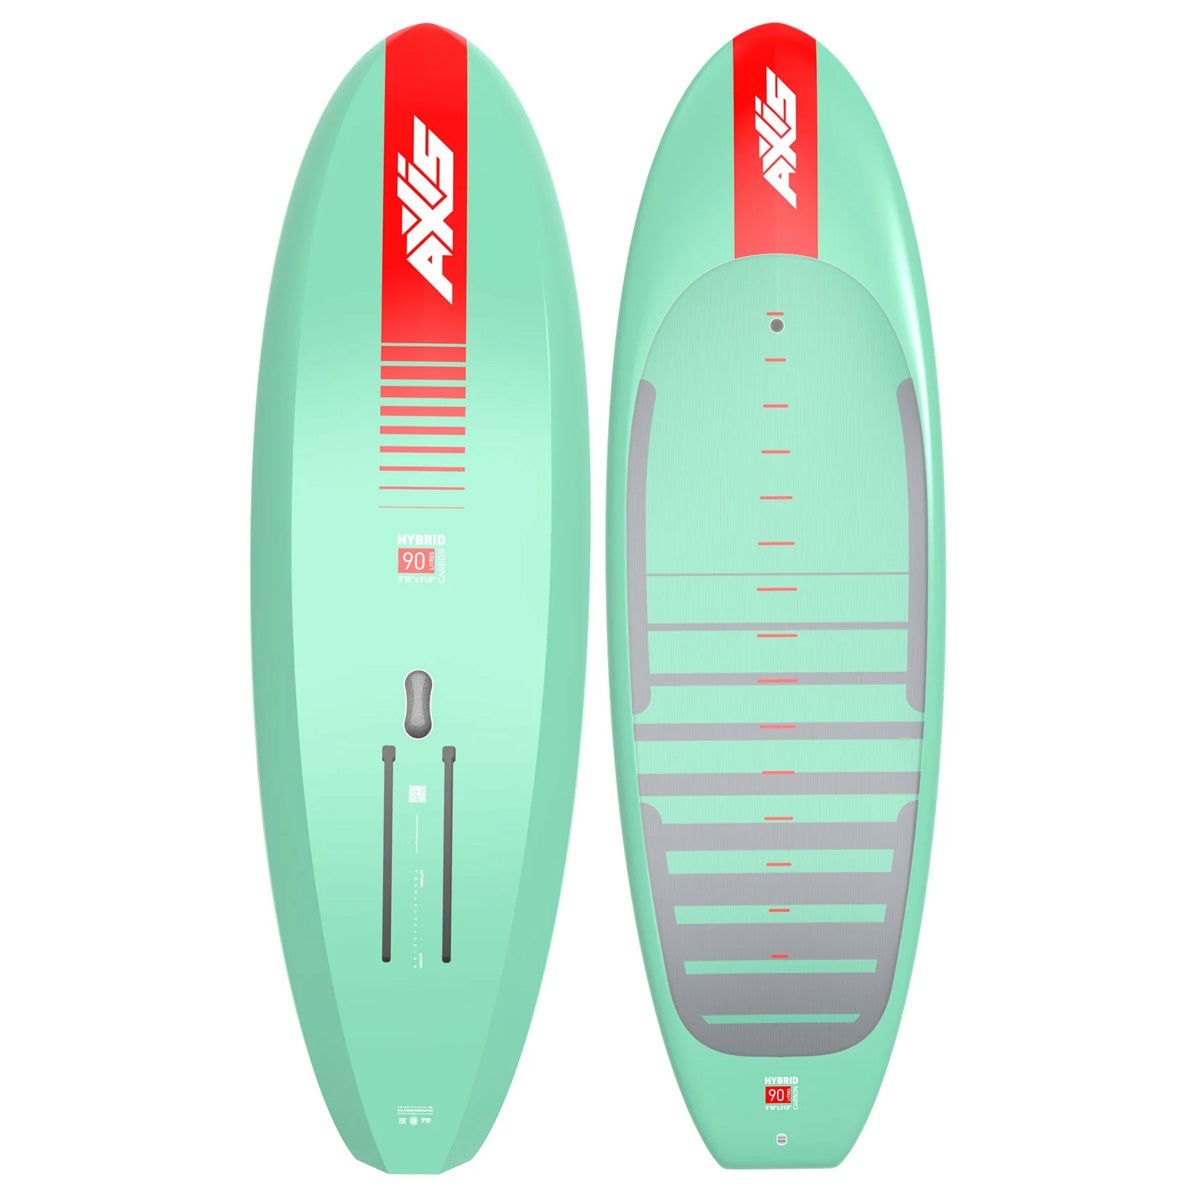
Axis Hybrid Carbon
The AXIS Hybrid is aimed at real world riders who want to enjoy the downwind, light wind or wave riding experience without having to commit to a board dedicated to that purpose. The hybrid can be used for light wind winging, SUP foiling, parawing, downwind and more. Constructed with EPS cores, full carbon and a tough PVC sandwich layer on the top surface only, these boards are built to be light for optimised performance. A super high density foam block encases the mast tracks and is sandwiched between deck and bottom. Size: 5'10 x 21" - 90 Litres 6'0 x 22" - 100 Litres 6'2" x 23" - 110 Litres 6'4" x 23.5" - 120 Litres 6'6" x 24.25" - 130 Litres
Brand: Axis
Category: Sporting Goods > Outdoor Recreation > Boating & Water Sports > Windsurfing > Windsurfing Boards